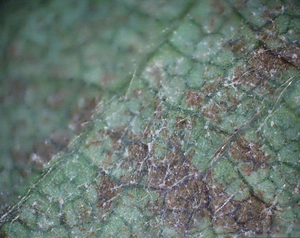
L'oïdium du fraisier est une maladie fongique du fraisier provoqué par Podosphaera aphanis, un champignon de la famille des Erysiphaceae. Ce cryptogame entraîne une baisse de vigueur de la plante ainsi qu'une dépréciation des fruits due au développement du mycélium et des conidiophores.